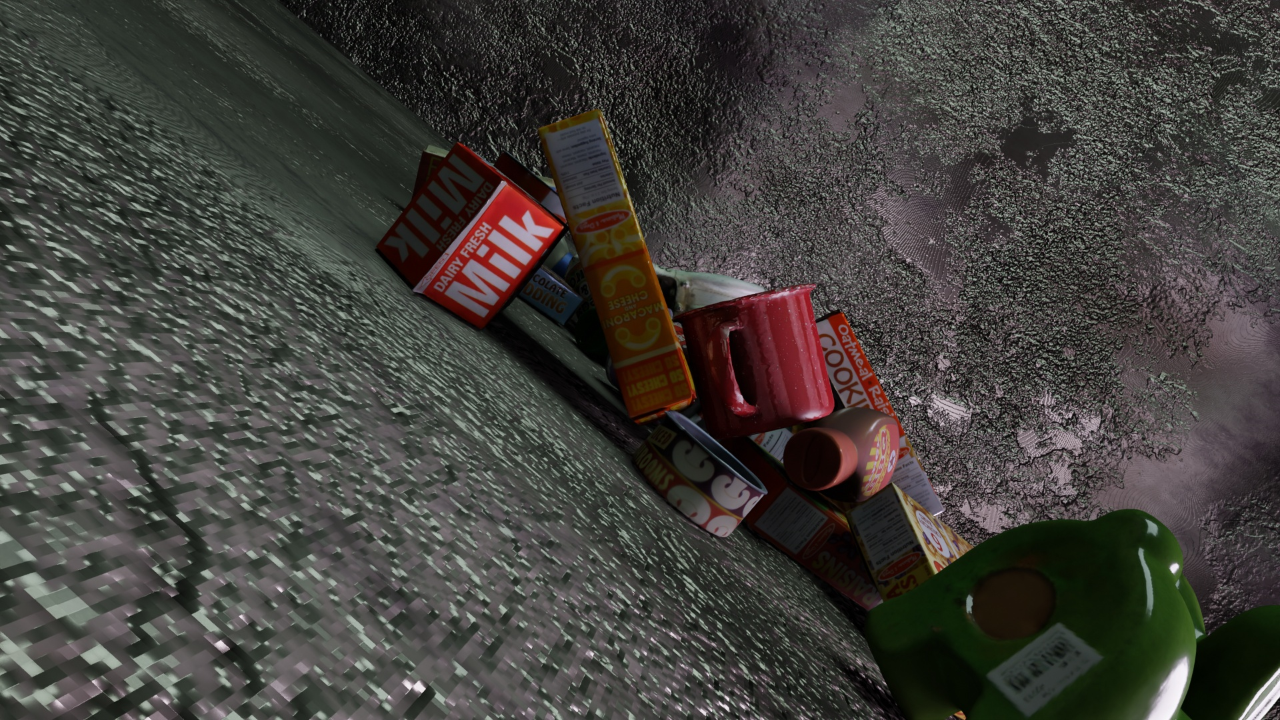
Question:
What are the five normalized (x, y) points between 0 and 1 in the image that outline the grasp plane for the can of peas and carrots? Your answer should be as Grasp center: [], Left finger base: [], Right finger base: [], Left finger tip: [], Right finger tip: [].
Answer: Grasp center: [0.475781, 0.365278], Left finger base: [0.514844, 0.420833], Right finger base: [0.435156, 0.308333], Left finger tip: [0.4875, 0.481944], Right finger tip: [0.407813, 0.370833]